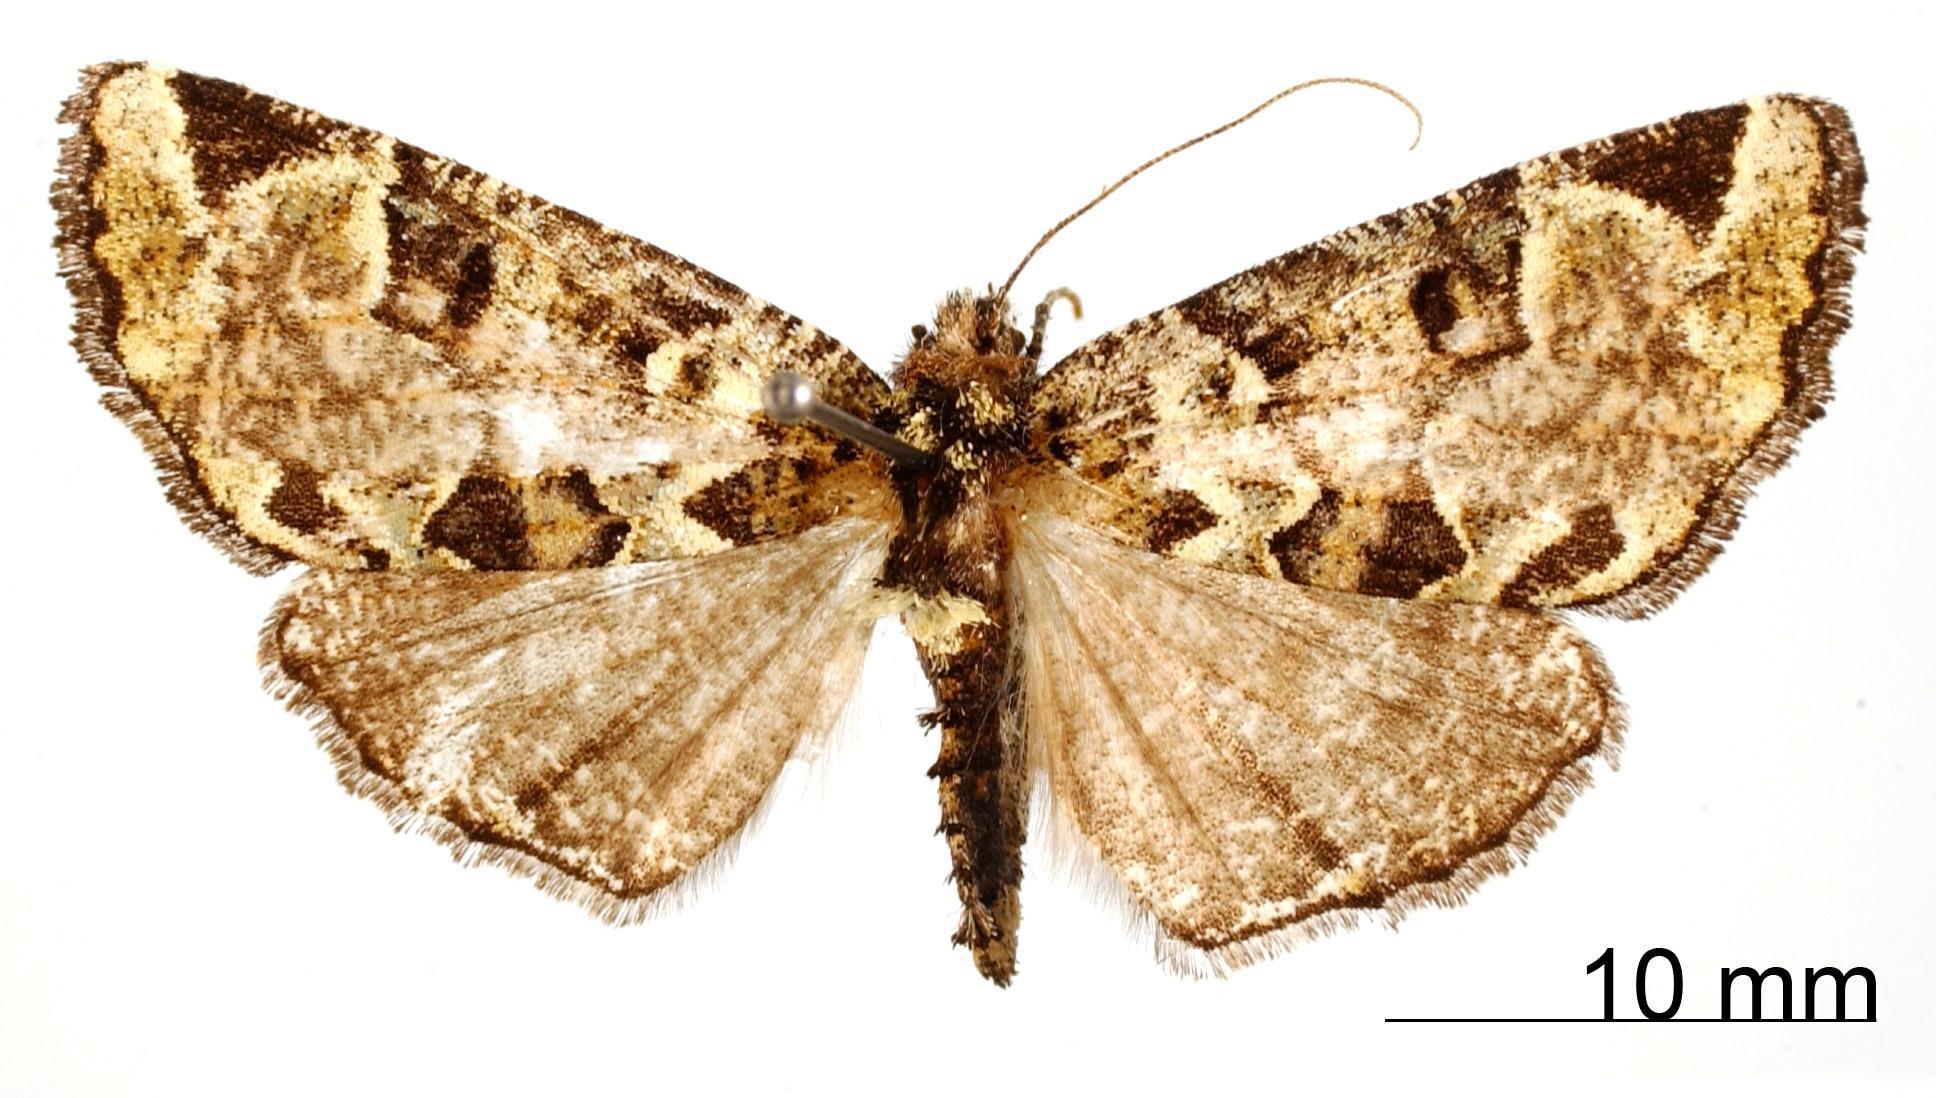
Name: Cidariophanes triangulifera
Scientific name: Cidariophanes triangulifera Dognin, 1912
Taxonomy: Animalia, Arthropoda, Insecta, Lepidoptera, Geometridae, Ennominae
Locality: Paramo del Quindiu, Colombia, Colombia